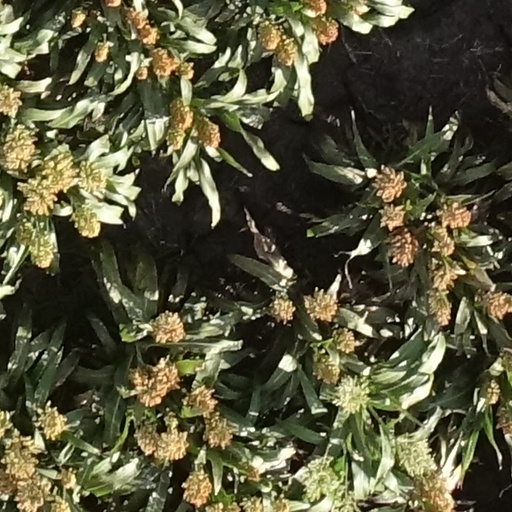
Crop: sorghum